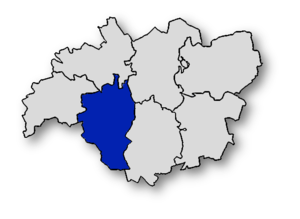
Winnica est une gmina rurale de la powiat de Pułtusk, dans la Voïvodie de Mazovie, dans le centre-est de la Pologne.